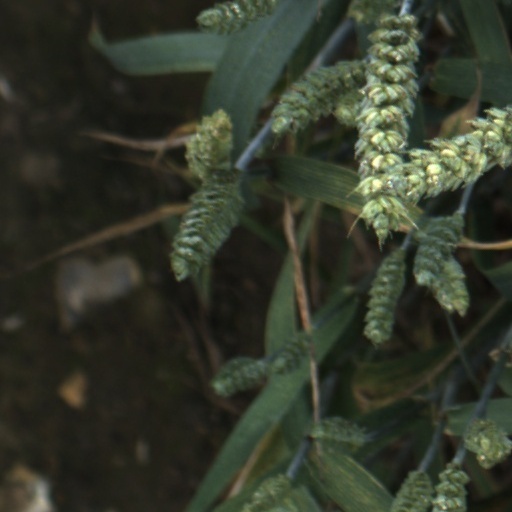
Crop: wheat